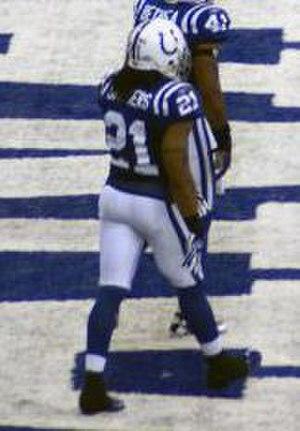
Demond « Bob » Sanders, né le 24 février 1981 à Érié en Pennsylvanie est un joueur de football américain professionnel de la NFL au poste de Safety. Sanders fut choisi par les Colts d'Indianapolis lors de la draft 2004. En 2007, il est nommé joueur défensif de l'année et participe à l'intégralité des playoffs des Colts qui les mèneront à la victoire au Super Bowl XLI. Il fut surnommé the hitman en raison à cause de ses tackles très rugueux et the eraser par l'ancien coach des Colts Tony Dungy car il avait tendance à effacer les erreurs de ses coéquipiers.